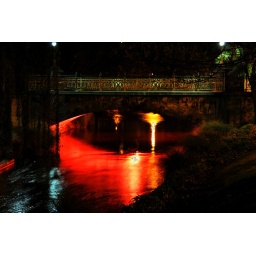
Bridge across the Avon river lit by red light - Christchurch